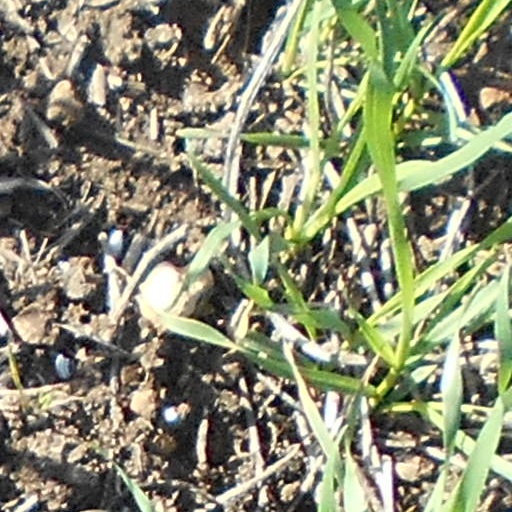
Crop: wheat